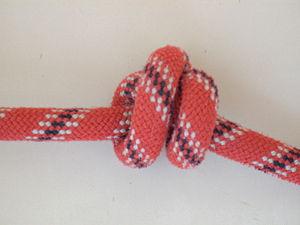
Le nœud double, ou nœud entier, ou "nœud plein" est un nœud d'arrêt augmentant brutalement le diamètre de la corde.